Access to public information in Europe

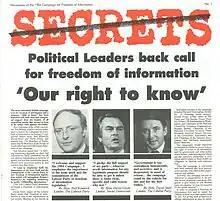
First edition of CFOI journal 'Secrets'

Access to public information and freedom of information (FOI) refer to the right to access information held by public bodies also known as "right to know". Access to public information is considered of fundamental importance for the effective functioning of democratic systems, as it enhances governments' and public officials' accountability, boosting people's participation and allowing their informed participation into public life. The fundamental premise of the right to access public information is that the information held by governmental institutions is in principle public and may be concealed only on the basis of legitimate reasons which should be detailed in the law. Access to public information builds on the principle that in a democratic system people should be in the condition of accessing a wide range of information in order to effectively participate in public life as well as on matters affecting them.